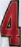
Number: 4